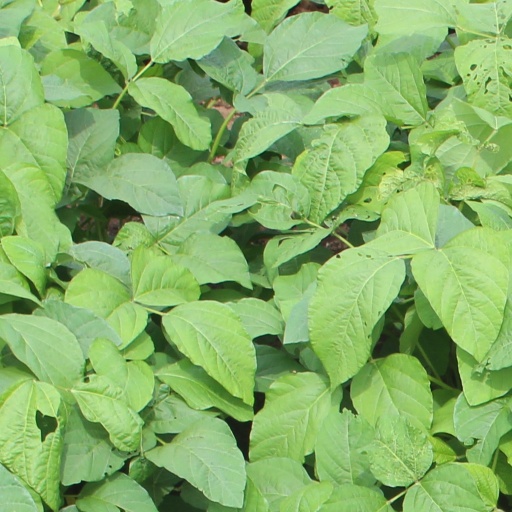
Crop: soybean